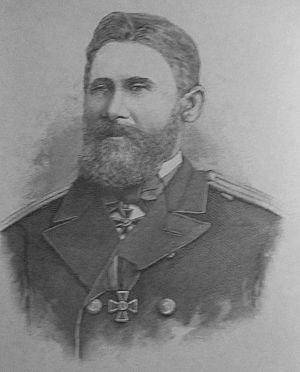
Le capitaine Lavrov, commandant du croiseur Amiral Nakhimov, i L'Illustration, n° 2642, 14 octobre 1893.
L’Amiral Nakhimov est un croiseur cuirassé construit pour la Marine impériale de Russie. Ce navire fut le premier croiseur russe doté d'une tourelle d'artillerie. Construit au chantier de la Baltique à Saint-Pétersbourg, les plans de ce croiseur sont conçus par l'architecte naval, le colonel N. A. Samoïlov, à cette époque inspecteur de la construction navale russe. Sa construction débute en 1884, son lancement a lieu le 21 octobre 1885, sa mise en service le 3 décembre 1897. L’Amiral Nakhimov est longtemps considéré comme le croiseur blindé « le plus puissant, le plus rapide du monde ». Il prend part à la guerre russo-japonaise de 1904-1905, il est coulé lors de la bataille de Tsushima le 28 mai 1905. Ce croiseur est le seul navire de ce type, il devait son nom à l'amiral Pavel Stepanovitch Nakhimov.